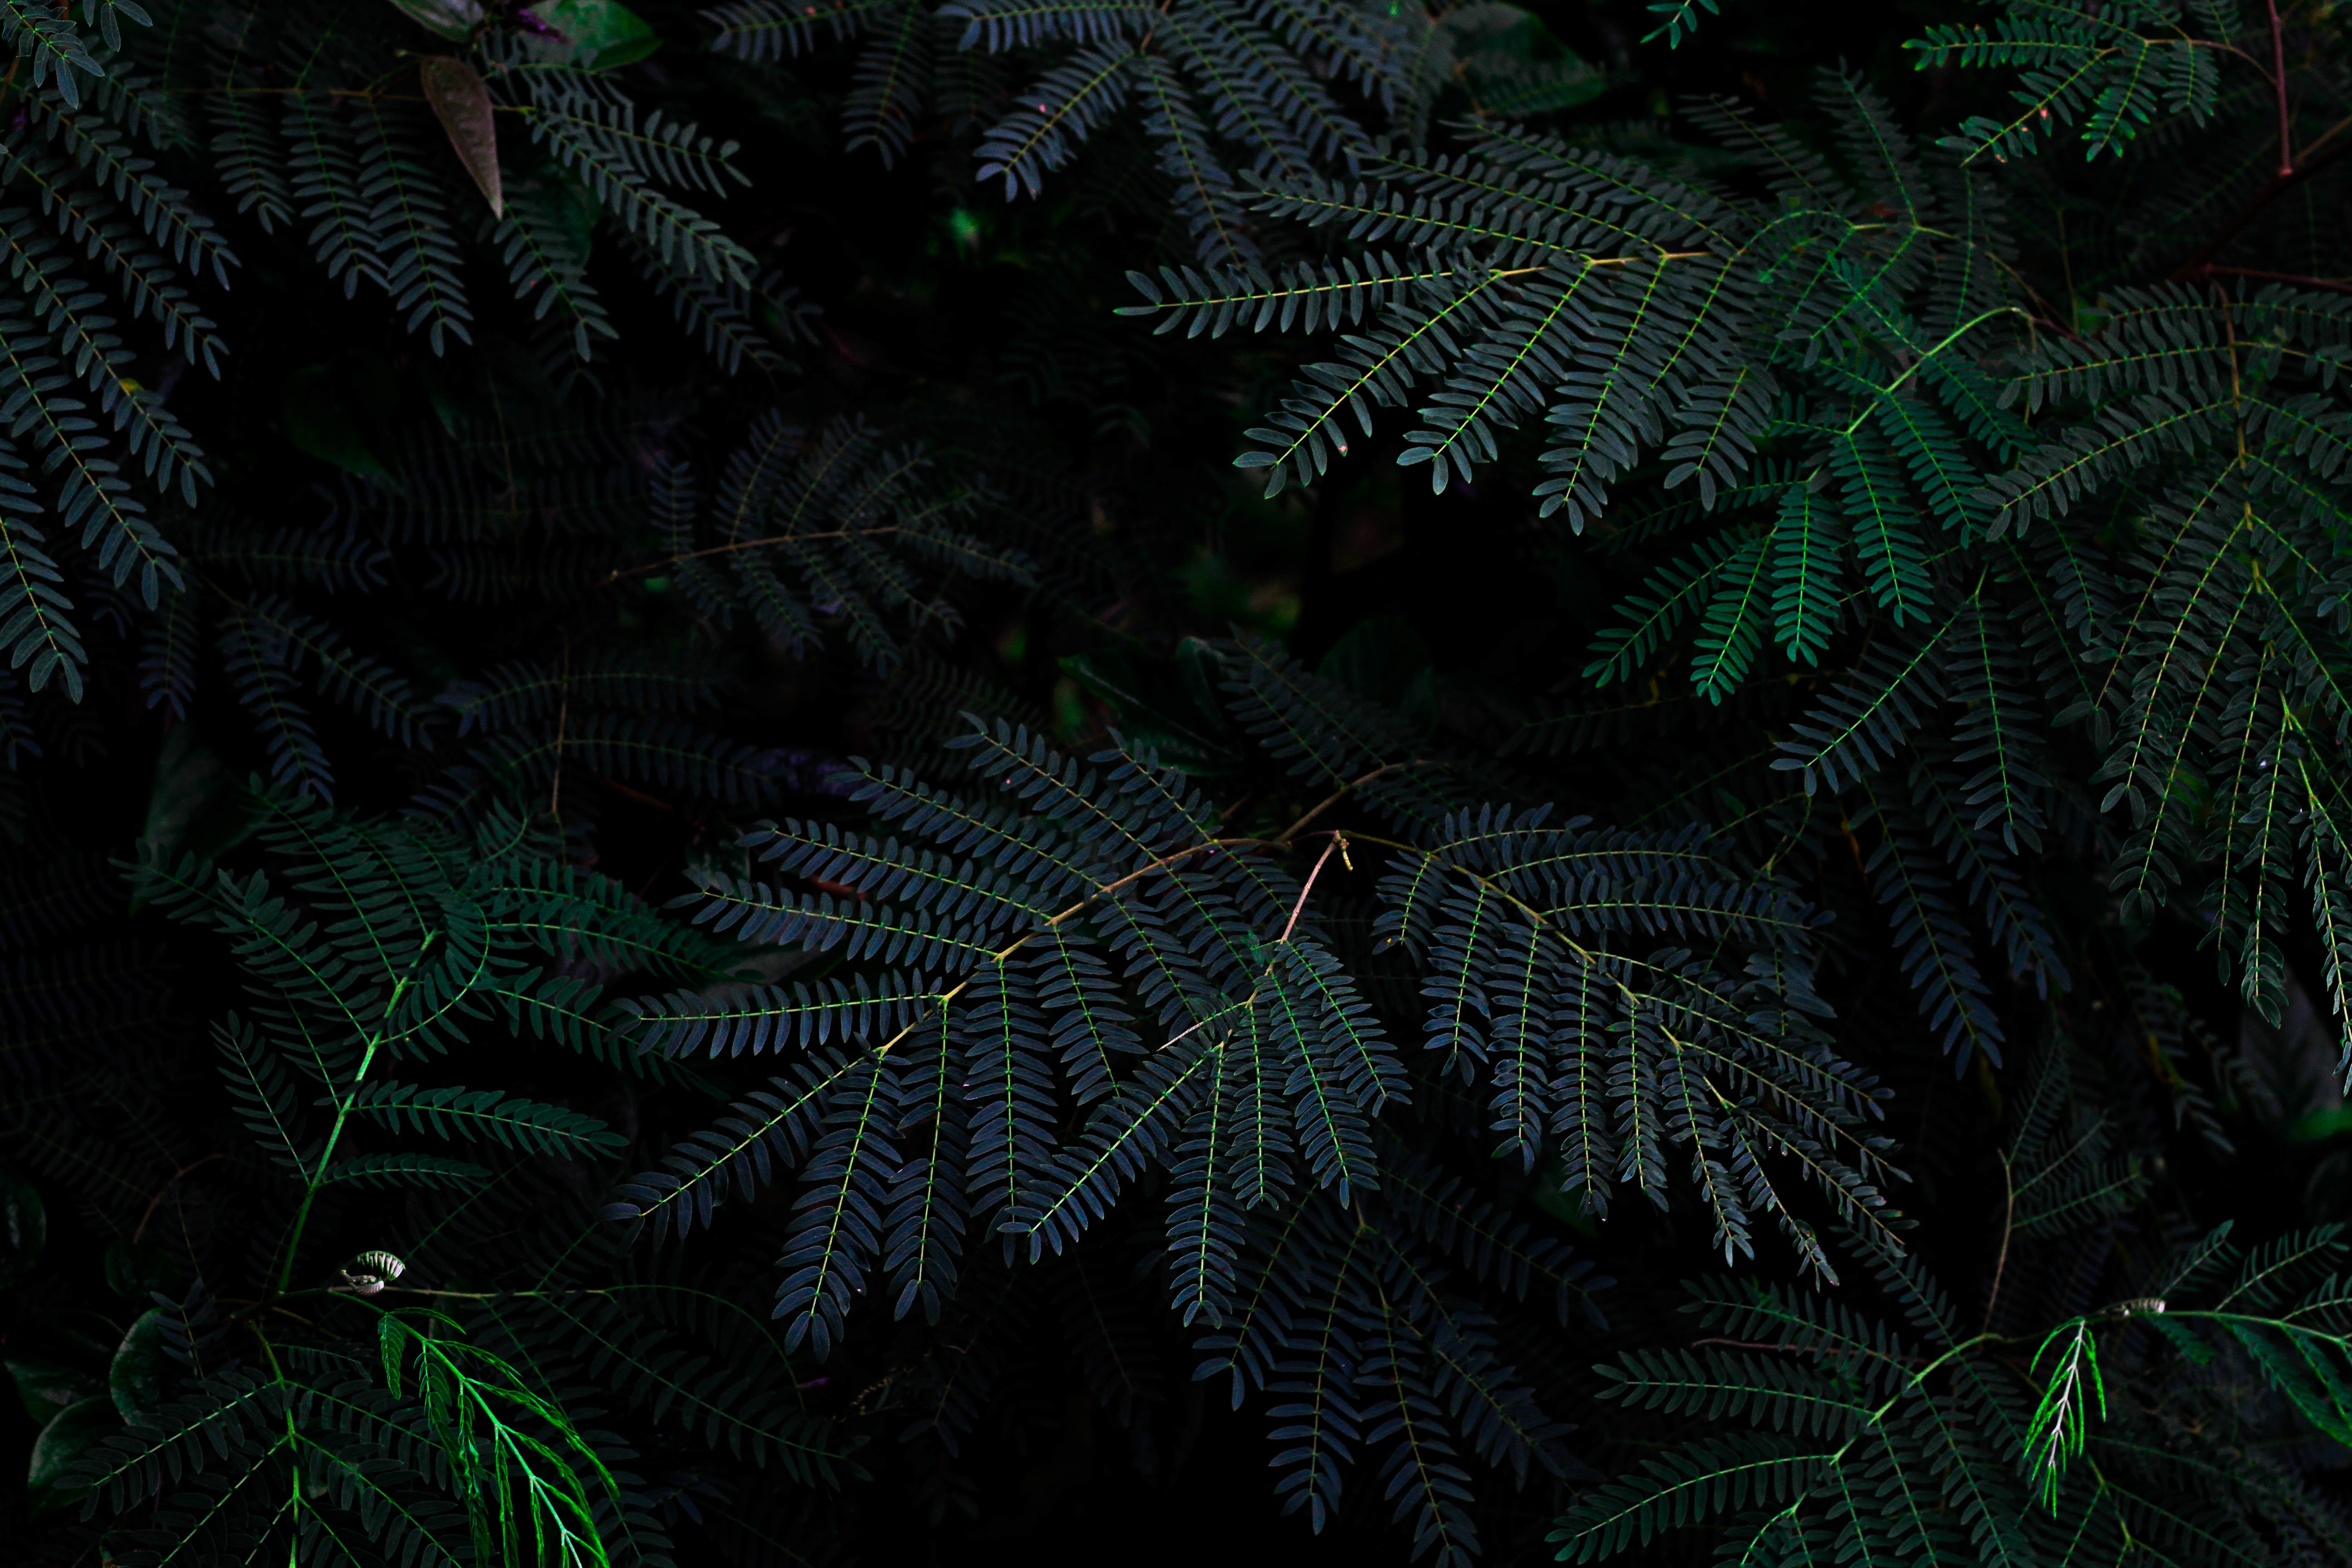
tree, nature, forest, branch, plant, leaf, flower, dark, green, jungle, darkness, botany, flora, vegetation, rainforest, thorns, habitat, tropics, natural environment, land plant, arecales